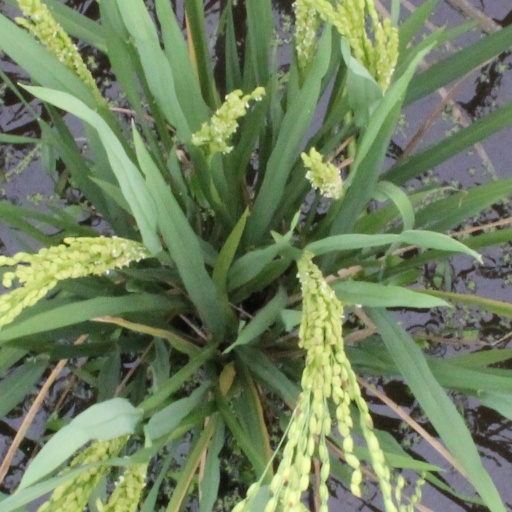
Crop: rice